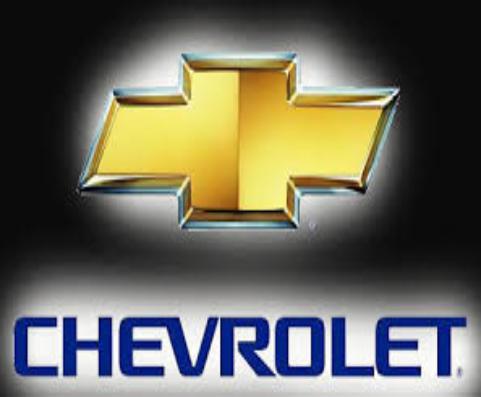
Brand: Chevrolet
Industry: Transportation